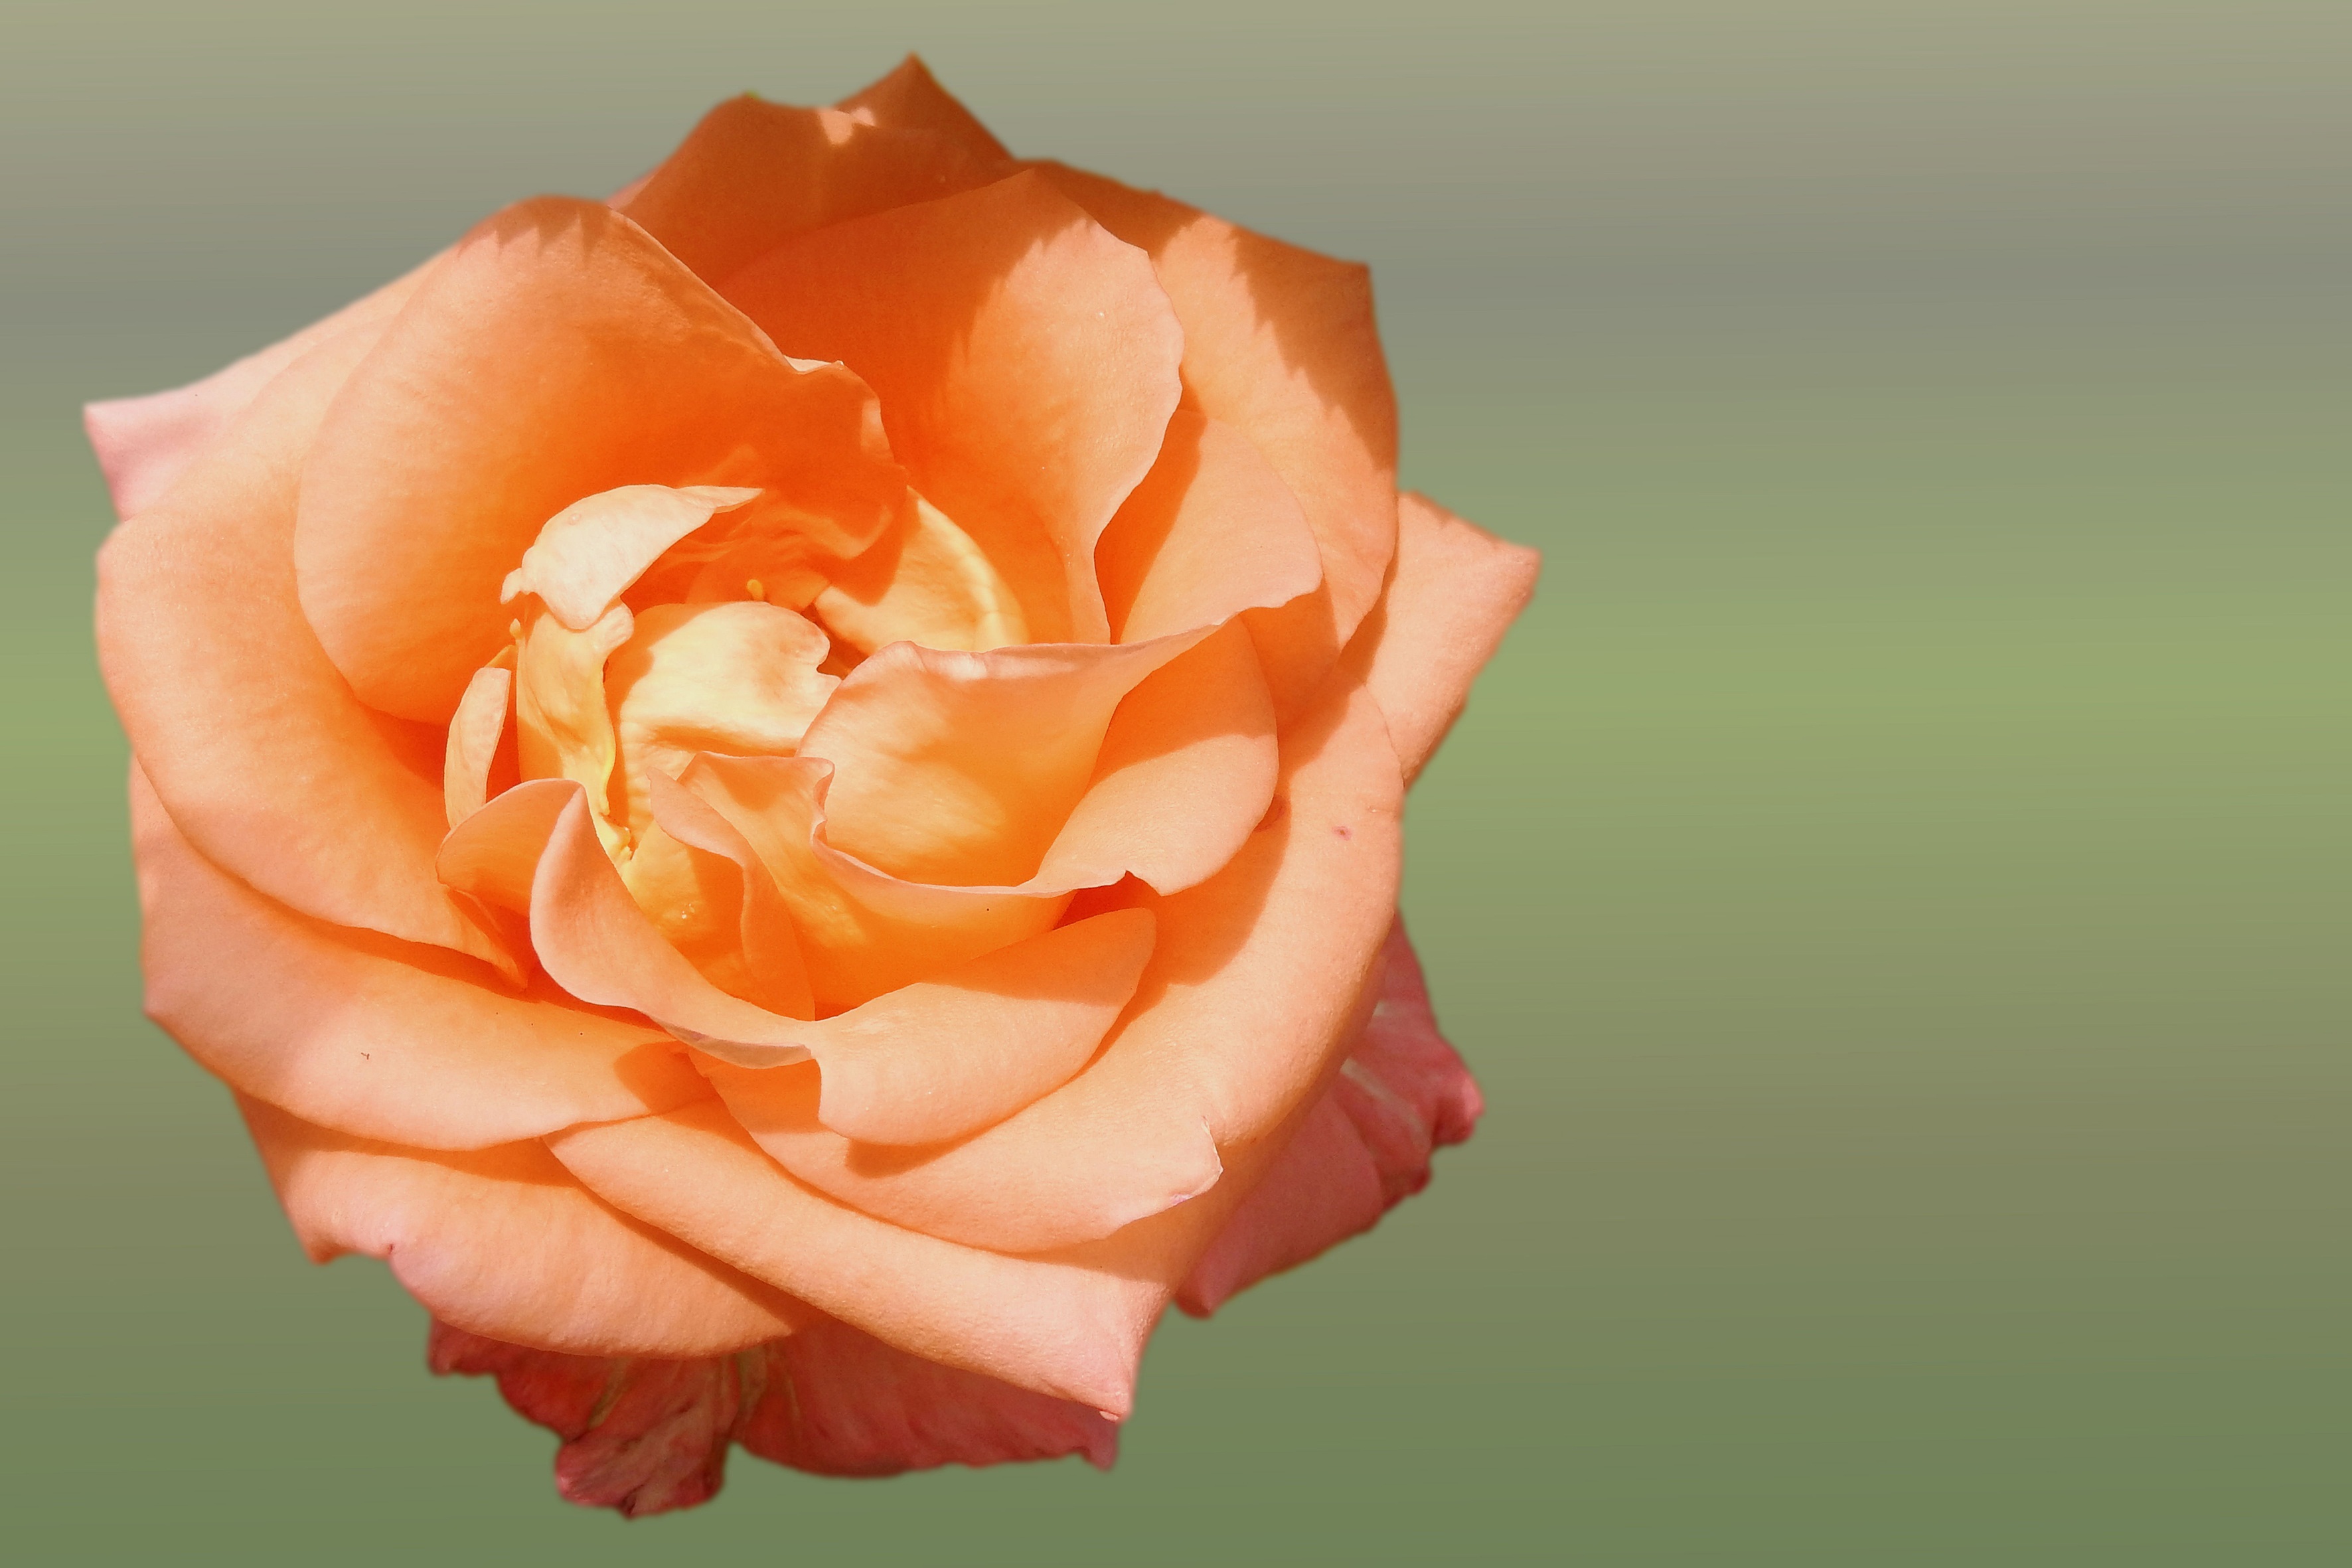
blossom, plant, flower, petal, bloom, rose, orange, yellow, pink, close up, salmon, floribunda, macro photography, rose blooms, flowering plant, garden roses, rose family, land plant, rose order